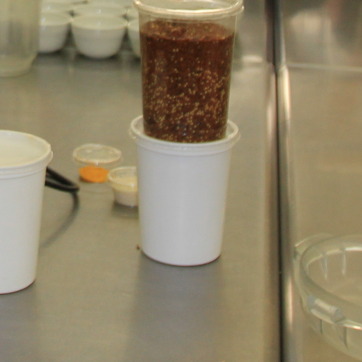
Material: plastic